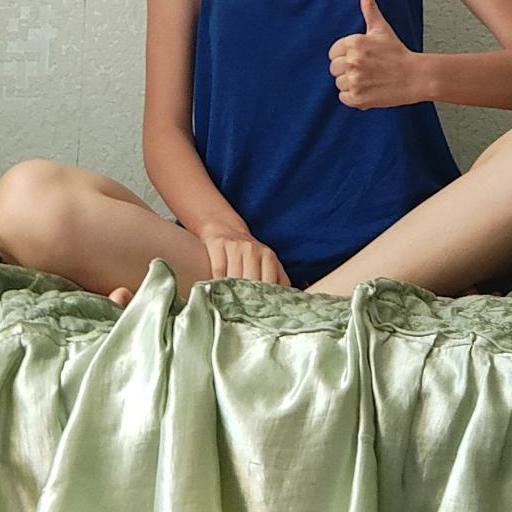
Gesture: no_gesture